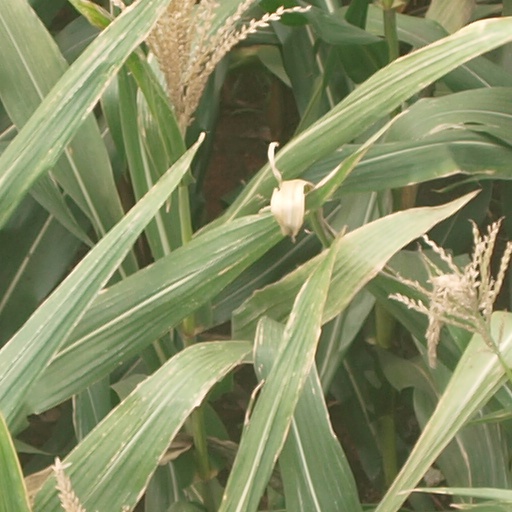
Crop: maize; corn